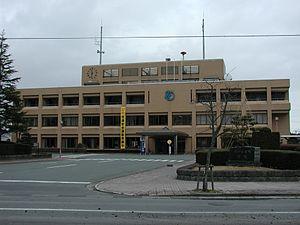
Oirase est un bourg situé dans le district de Kamikita de la préfecture d'Aomori au Japon.